La Union

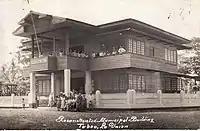
Tubao Municipal Building, c. 1940s

In the Amburayan Valley, Spanish forces built defensive trenches and placed bamboo traps. However, the revolutionaries, buoyed by previous victories, attacked with renewed vigor. In San Juan, they burned municipal buildings and the homes of Spanish insulares, resulting in a massacre of over 100 families attempting to flee. In Agoo, pro-Spanish sympathizers were captured and executed in the mountains.